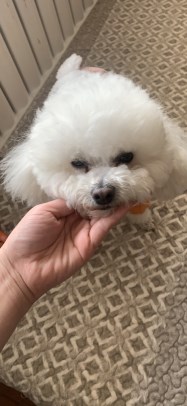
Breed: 3083-n000117-Bichon_Frise